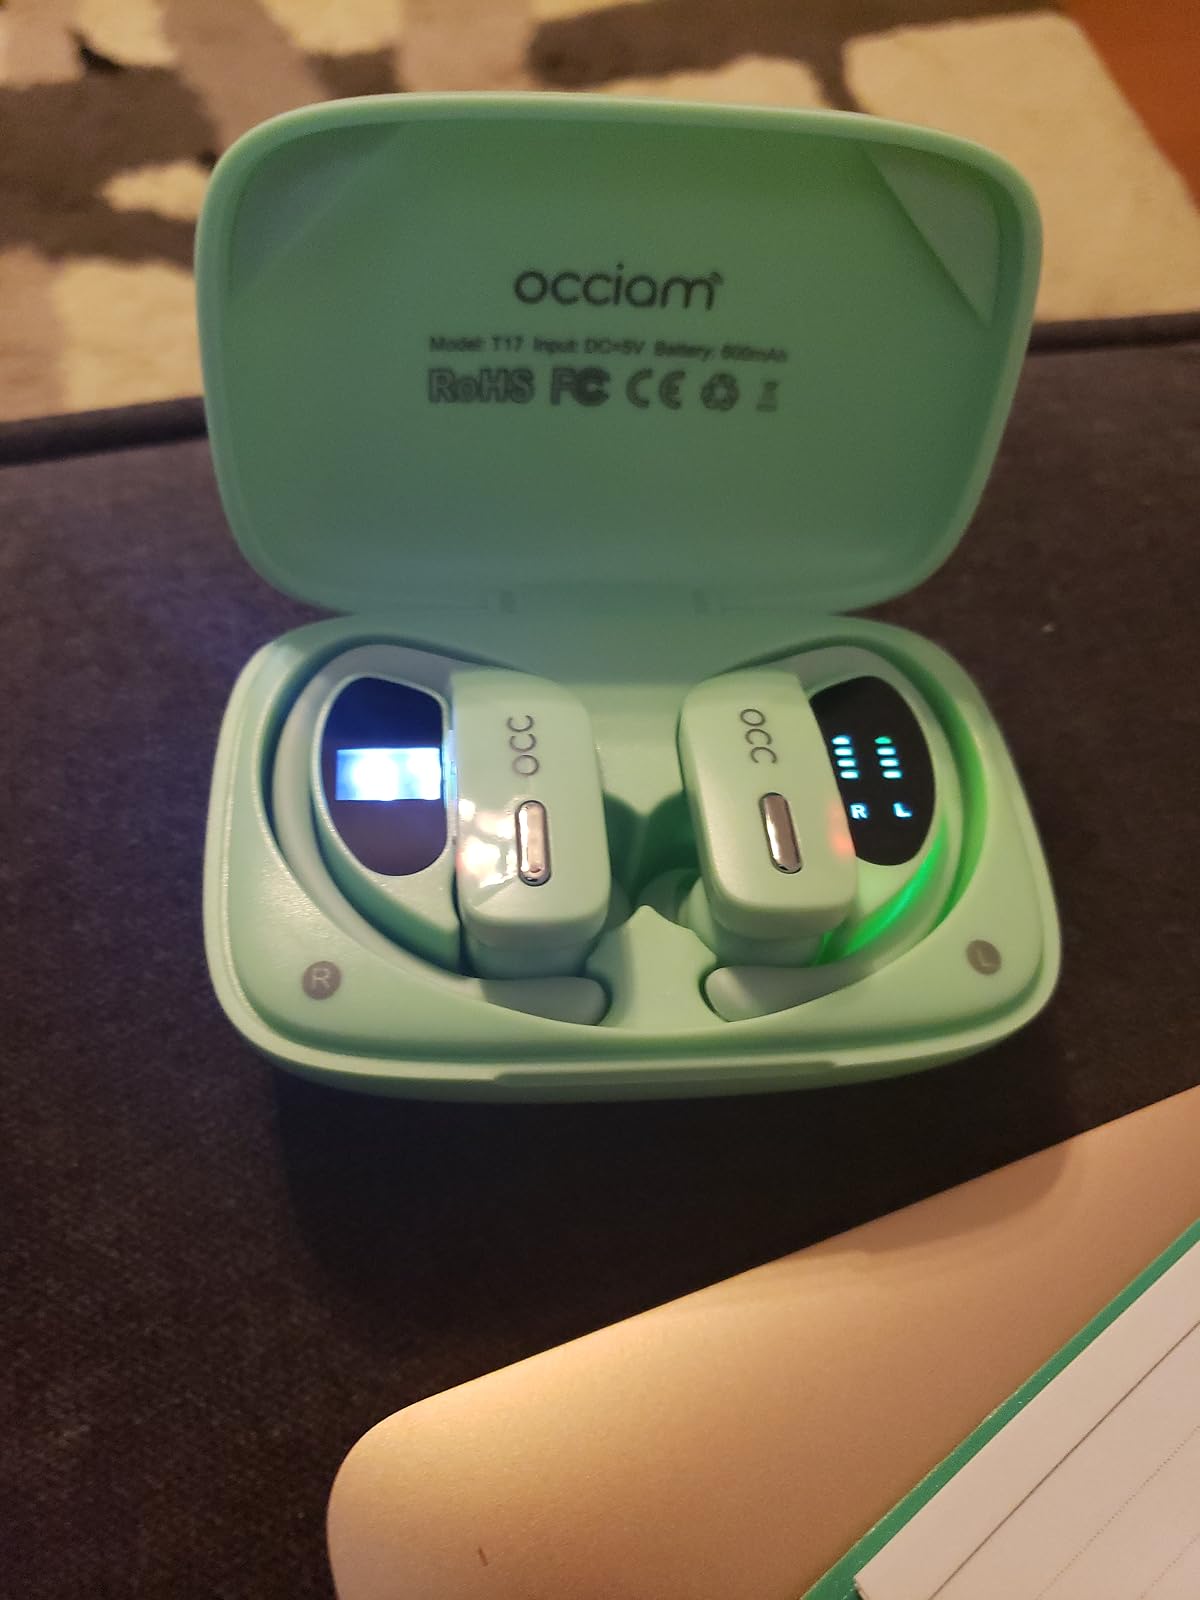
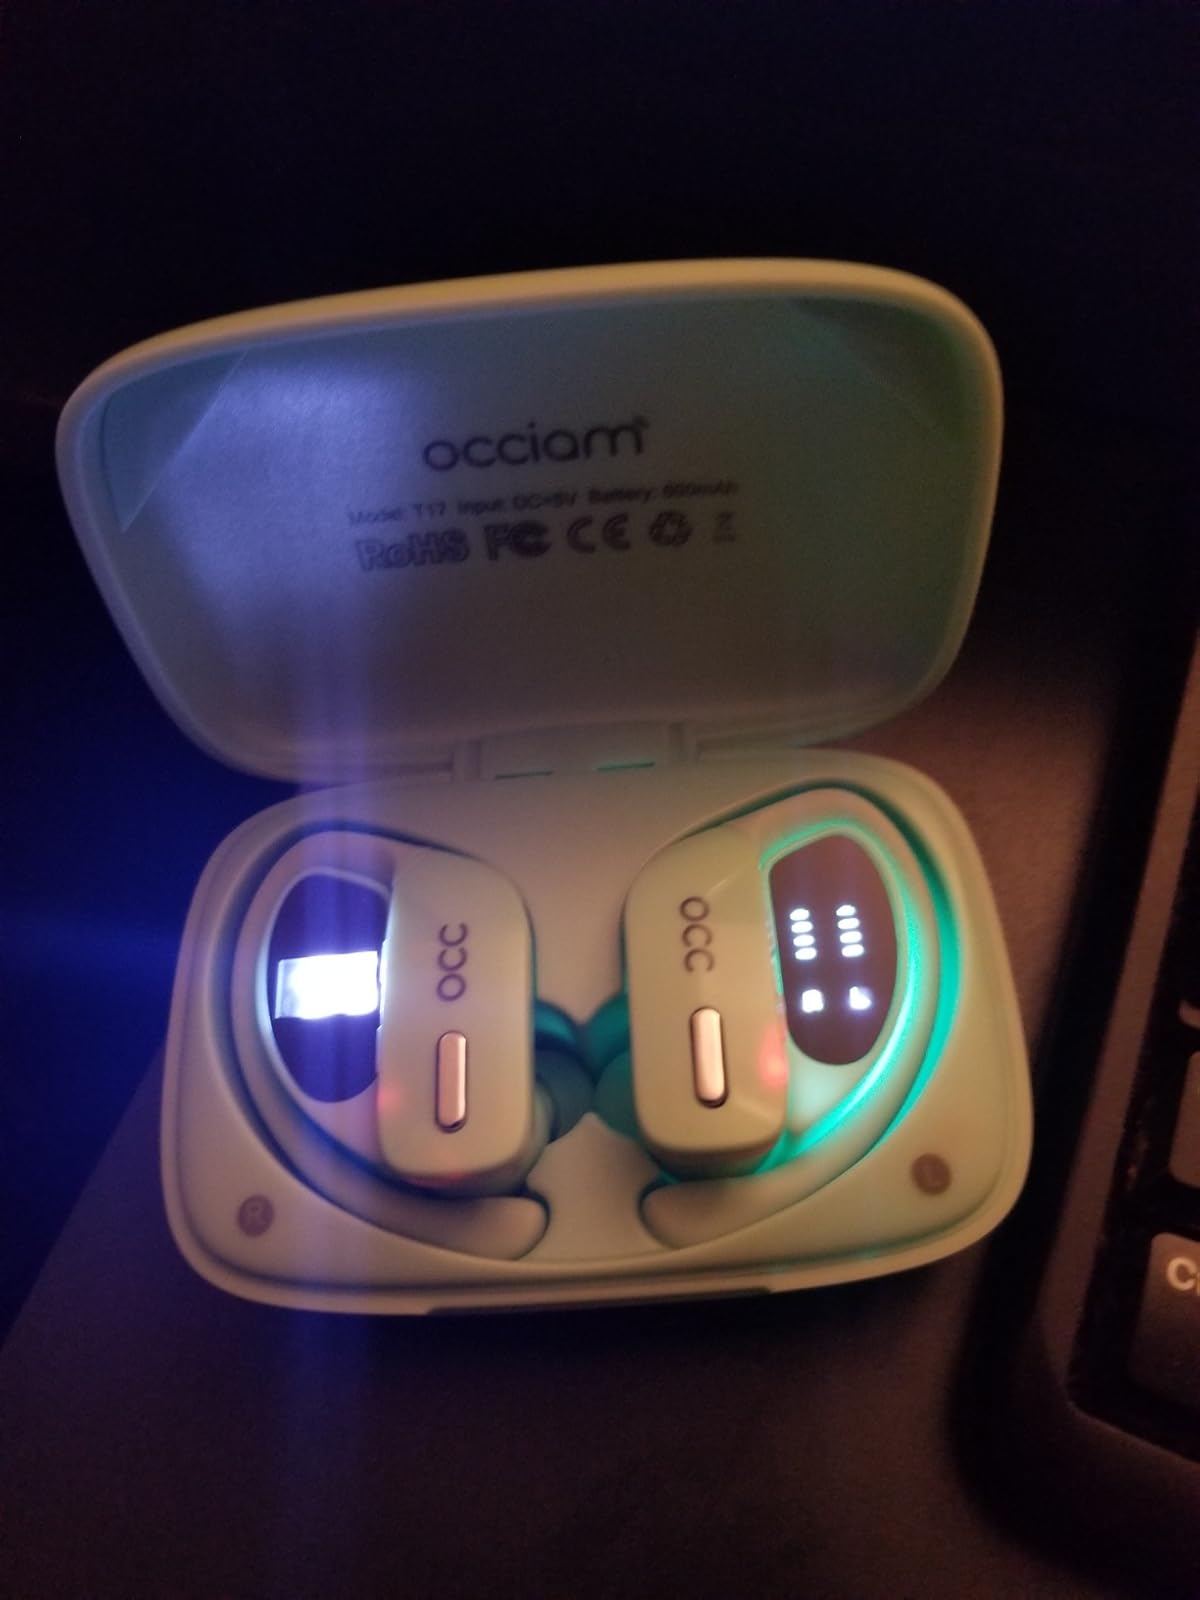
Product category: earbuds
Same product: yes